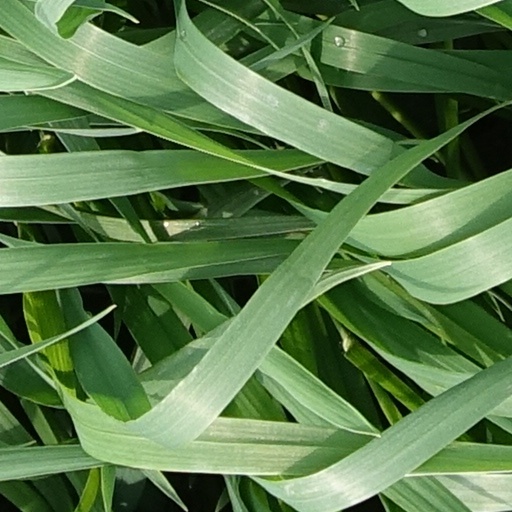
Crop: wheat